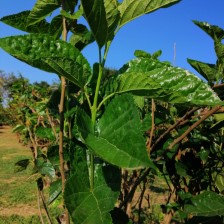
Variety: BlackOodTurkey